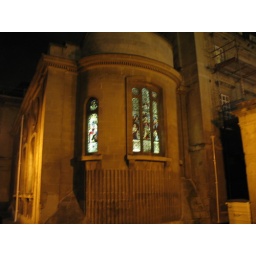
The Roman building with stain glass windows at the bath house ruins in Bath, England.